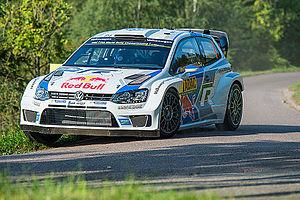
Le championnat du monde des rallyes 2014 est la 42ᵉ édition du championnat du monde des rallyes.